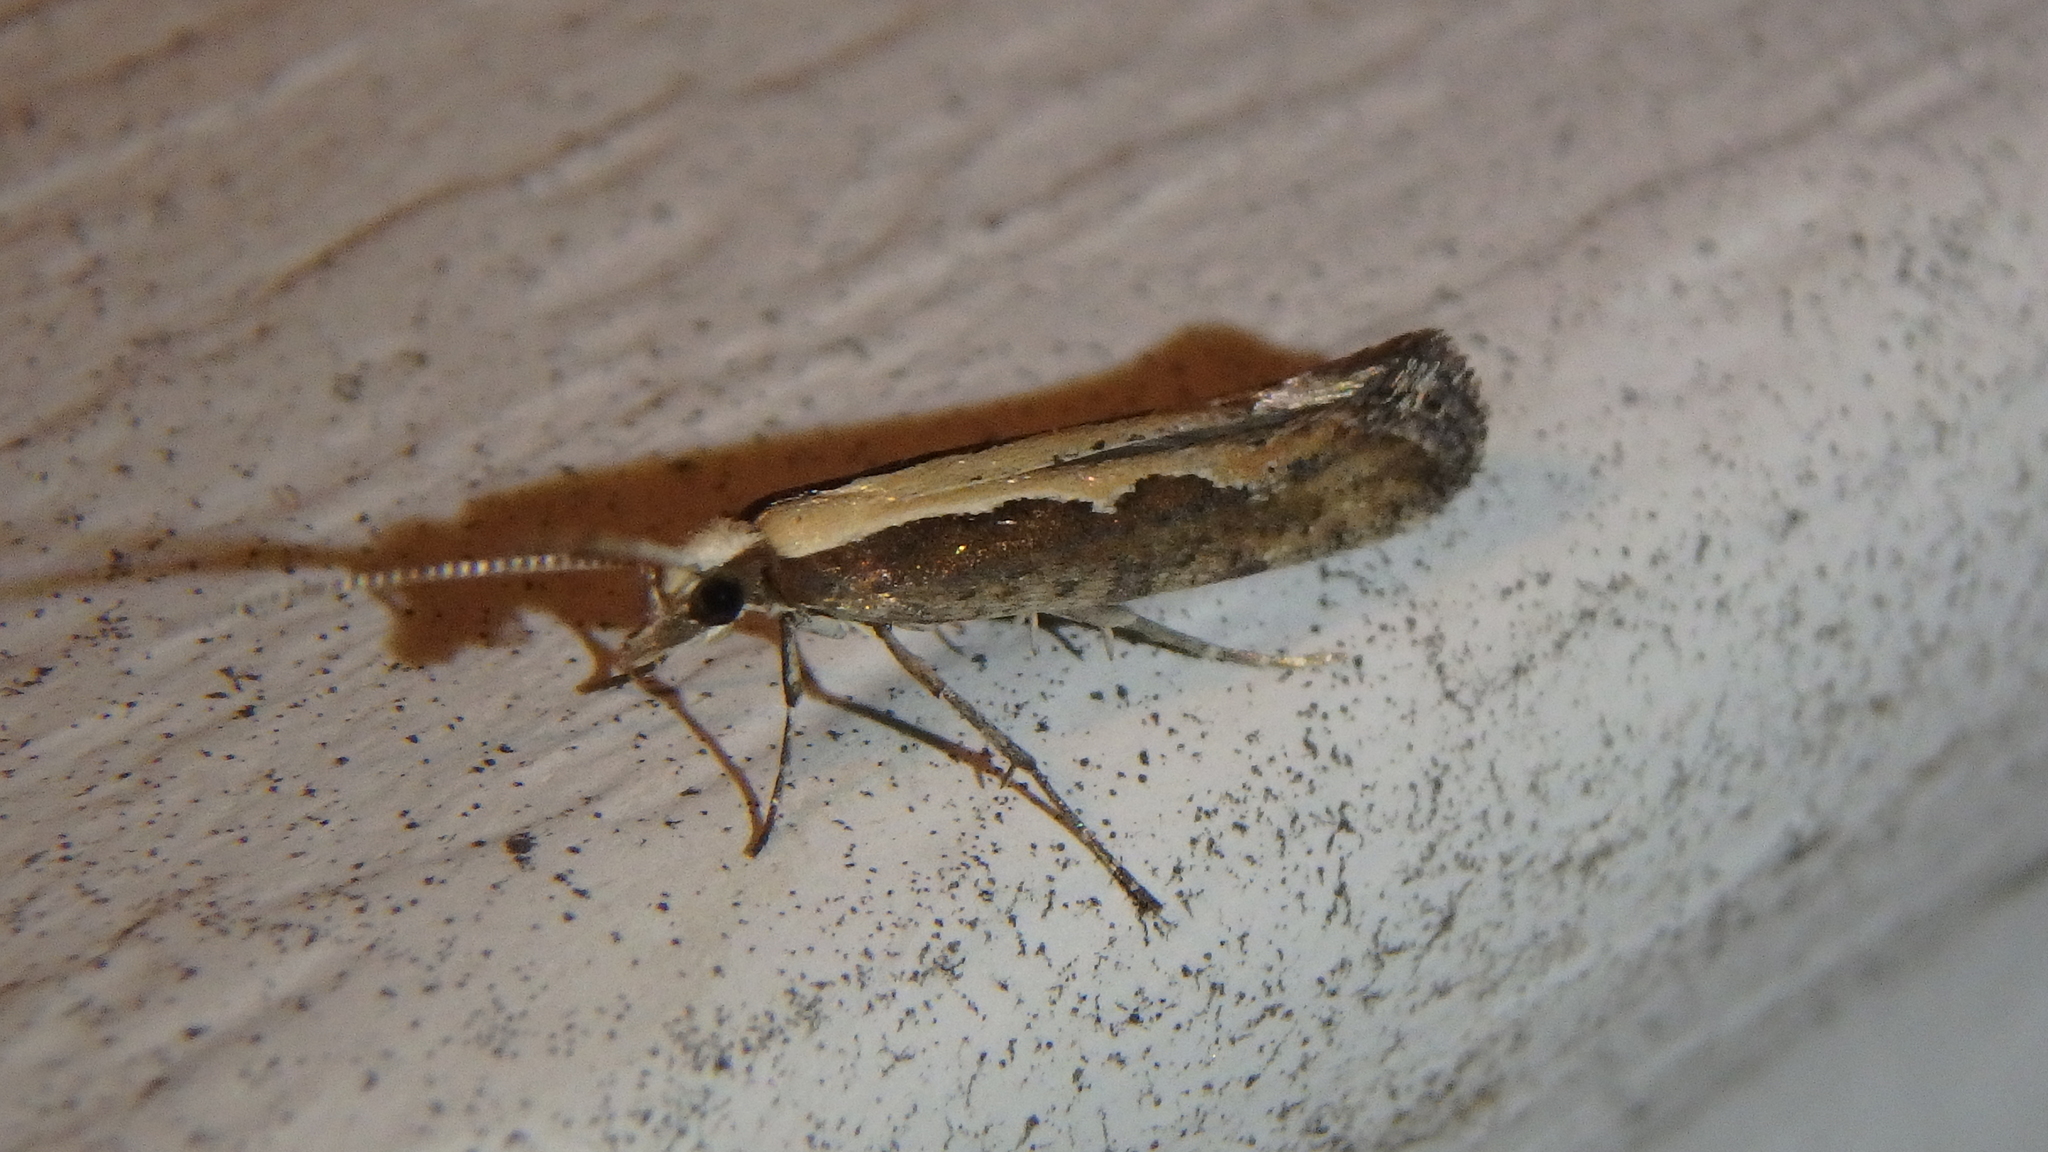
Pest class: diamondback_moth